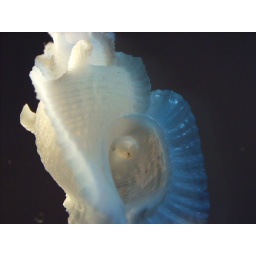
Found dead in a turtle grass bed in about five feet of water off Stocking Island, Exuma, Bahamas.